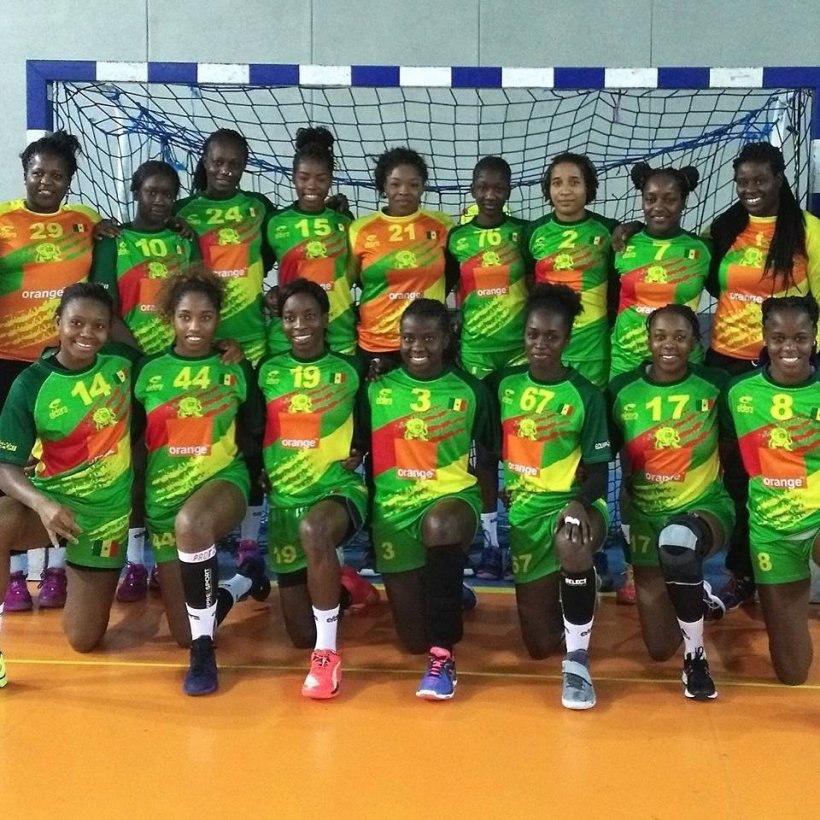
Juróom-fukkéelu nataal ak ñett bi maa ngi fi gis ay ni nañ ñoo xam ne ñii dañoo taxaw, ñee dañoo sukk.ay nit nañ waaye ñoom ñépp ay jigéen nañ. Ci seen Ginaaw ay kã wa ngi fi, mooy barab bi ñuy dugal bal bi. Kã yi mbaal Gi dafa bula. Kã yeet am na lu bula ak lu weex. Kenn ku ci nekk sa mayo am na daraapóo bu ci nekk bu am kulëer wert, soon ak ruus. Am na itam bidéew bu nekk ci digg bi. Fi ñu taxaw dafa am kulëer bu mel ni lu xaw a soon.